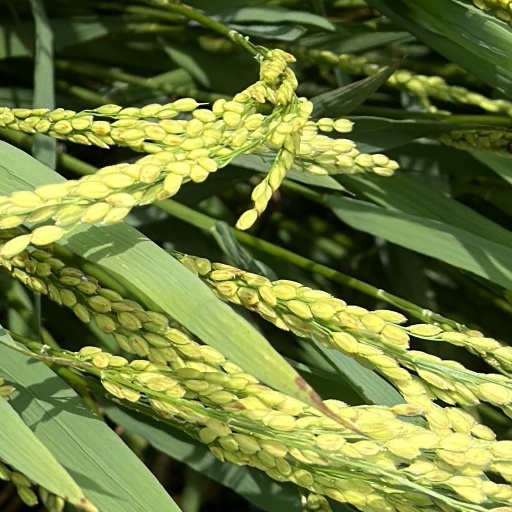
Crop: rice